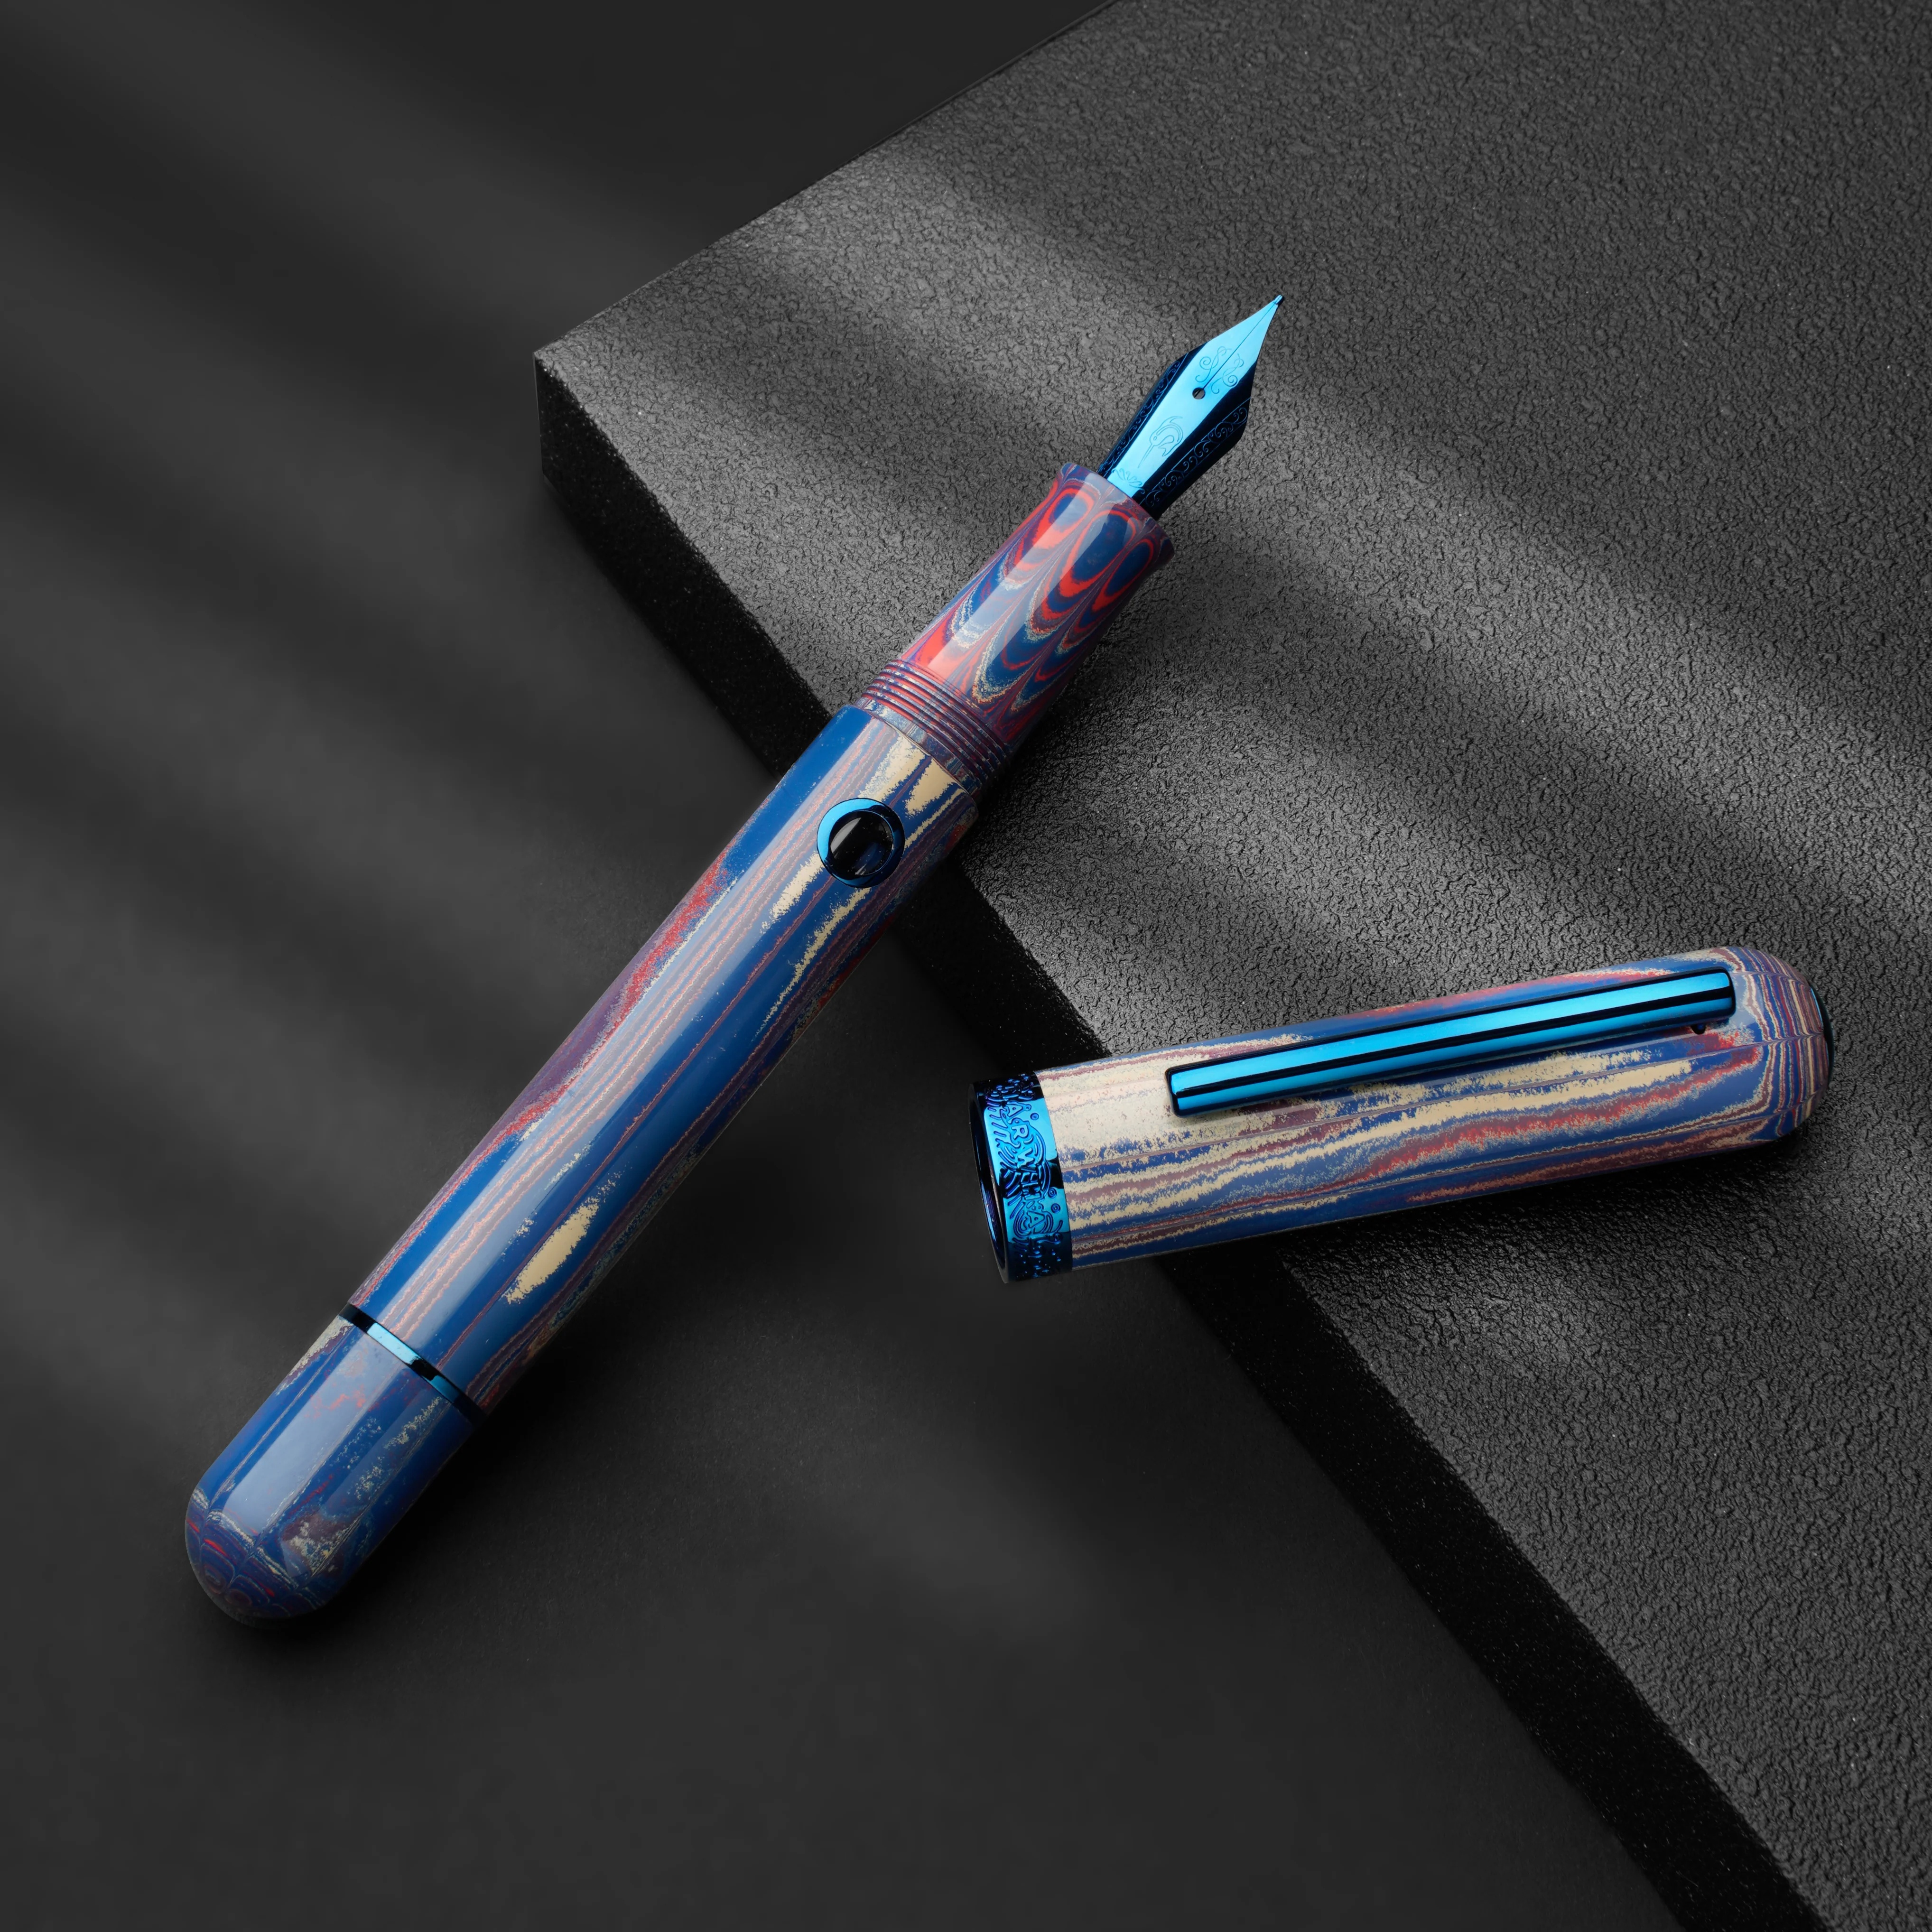
Nahvalur Nautilus Blue Ringed
Inspirándose en la belleza etérea del pulpo de anillos azules, una criatura fascinante adornada con cautivadores anillos azules que se ondulan con gracia bajo la superficie del océano. El Blue Ringed tiene un borde y una punta enchapados en color azul especial que combina perfectamente con el color de cada cuerpo del bolígrafo, y está limitado a 500 piezas en todo el mundo. Elaborado con precisión y pasión, el cuerpo del bolígrafo está cuidadosamente diseñado con ebonita alemana de primera calidad. La pluma cuenta con un mecanismo de llenado de pistón y ventanas de tinta en forma de ojo de buey, que simbolizan la conexión perfecta entre Nahvalur Pen y el majestuoso reino oceánico. Especificaciones de la pluma estilográfica Nahvalur Nautilus en The Blue Ringed: Edición: Edición limitada 2023 de 450 piezas (lanzamiento del DC Pen Show 2023) Material de la pluma: ebonita alemana Adorno: Chapado en azul a juego con el cuerpo. Punta: Punta de acero inoxidable n.° 6 (fabricada internamente por Nahvalur) con acabado en azul para combinar con los adornos. Mecanismo de llenado: llenado por pistón (solo tinta embotellada) Longitud del bolígrafo, cerrado: 5,9 pulg./149 mm Longitud del bolígrafo, abierto (sin tapa): 5,24 pulg./133 mm Longitud del bolígrafo, abierto (tapa publicada): No se puede publicar Diámetro del cilindro del bolígrafo: 0,51 pulg. / 13 mm Diámetro de la sección de agarre del lápiz: 0,39 pulg. - 0,45 pulg. / 10 mm - 11,5 mm Peso del bolígrafo: 1,3 oz. / 36,85g Empaquetado en una caja de regalo
Brand: Bolingo
Category: Office Supplies > Office Instruments > Writing & Drawing Instruments > Pens & Pencils > Pens > Fountain Pens